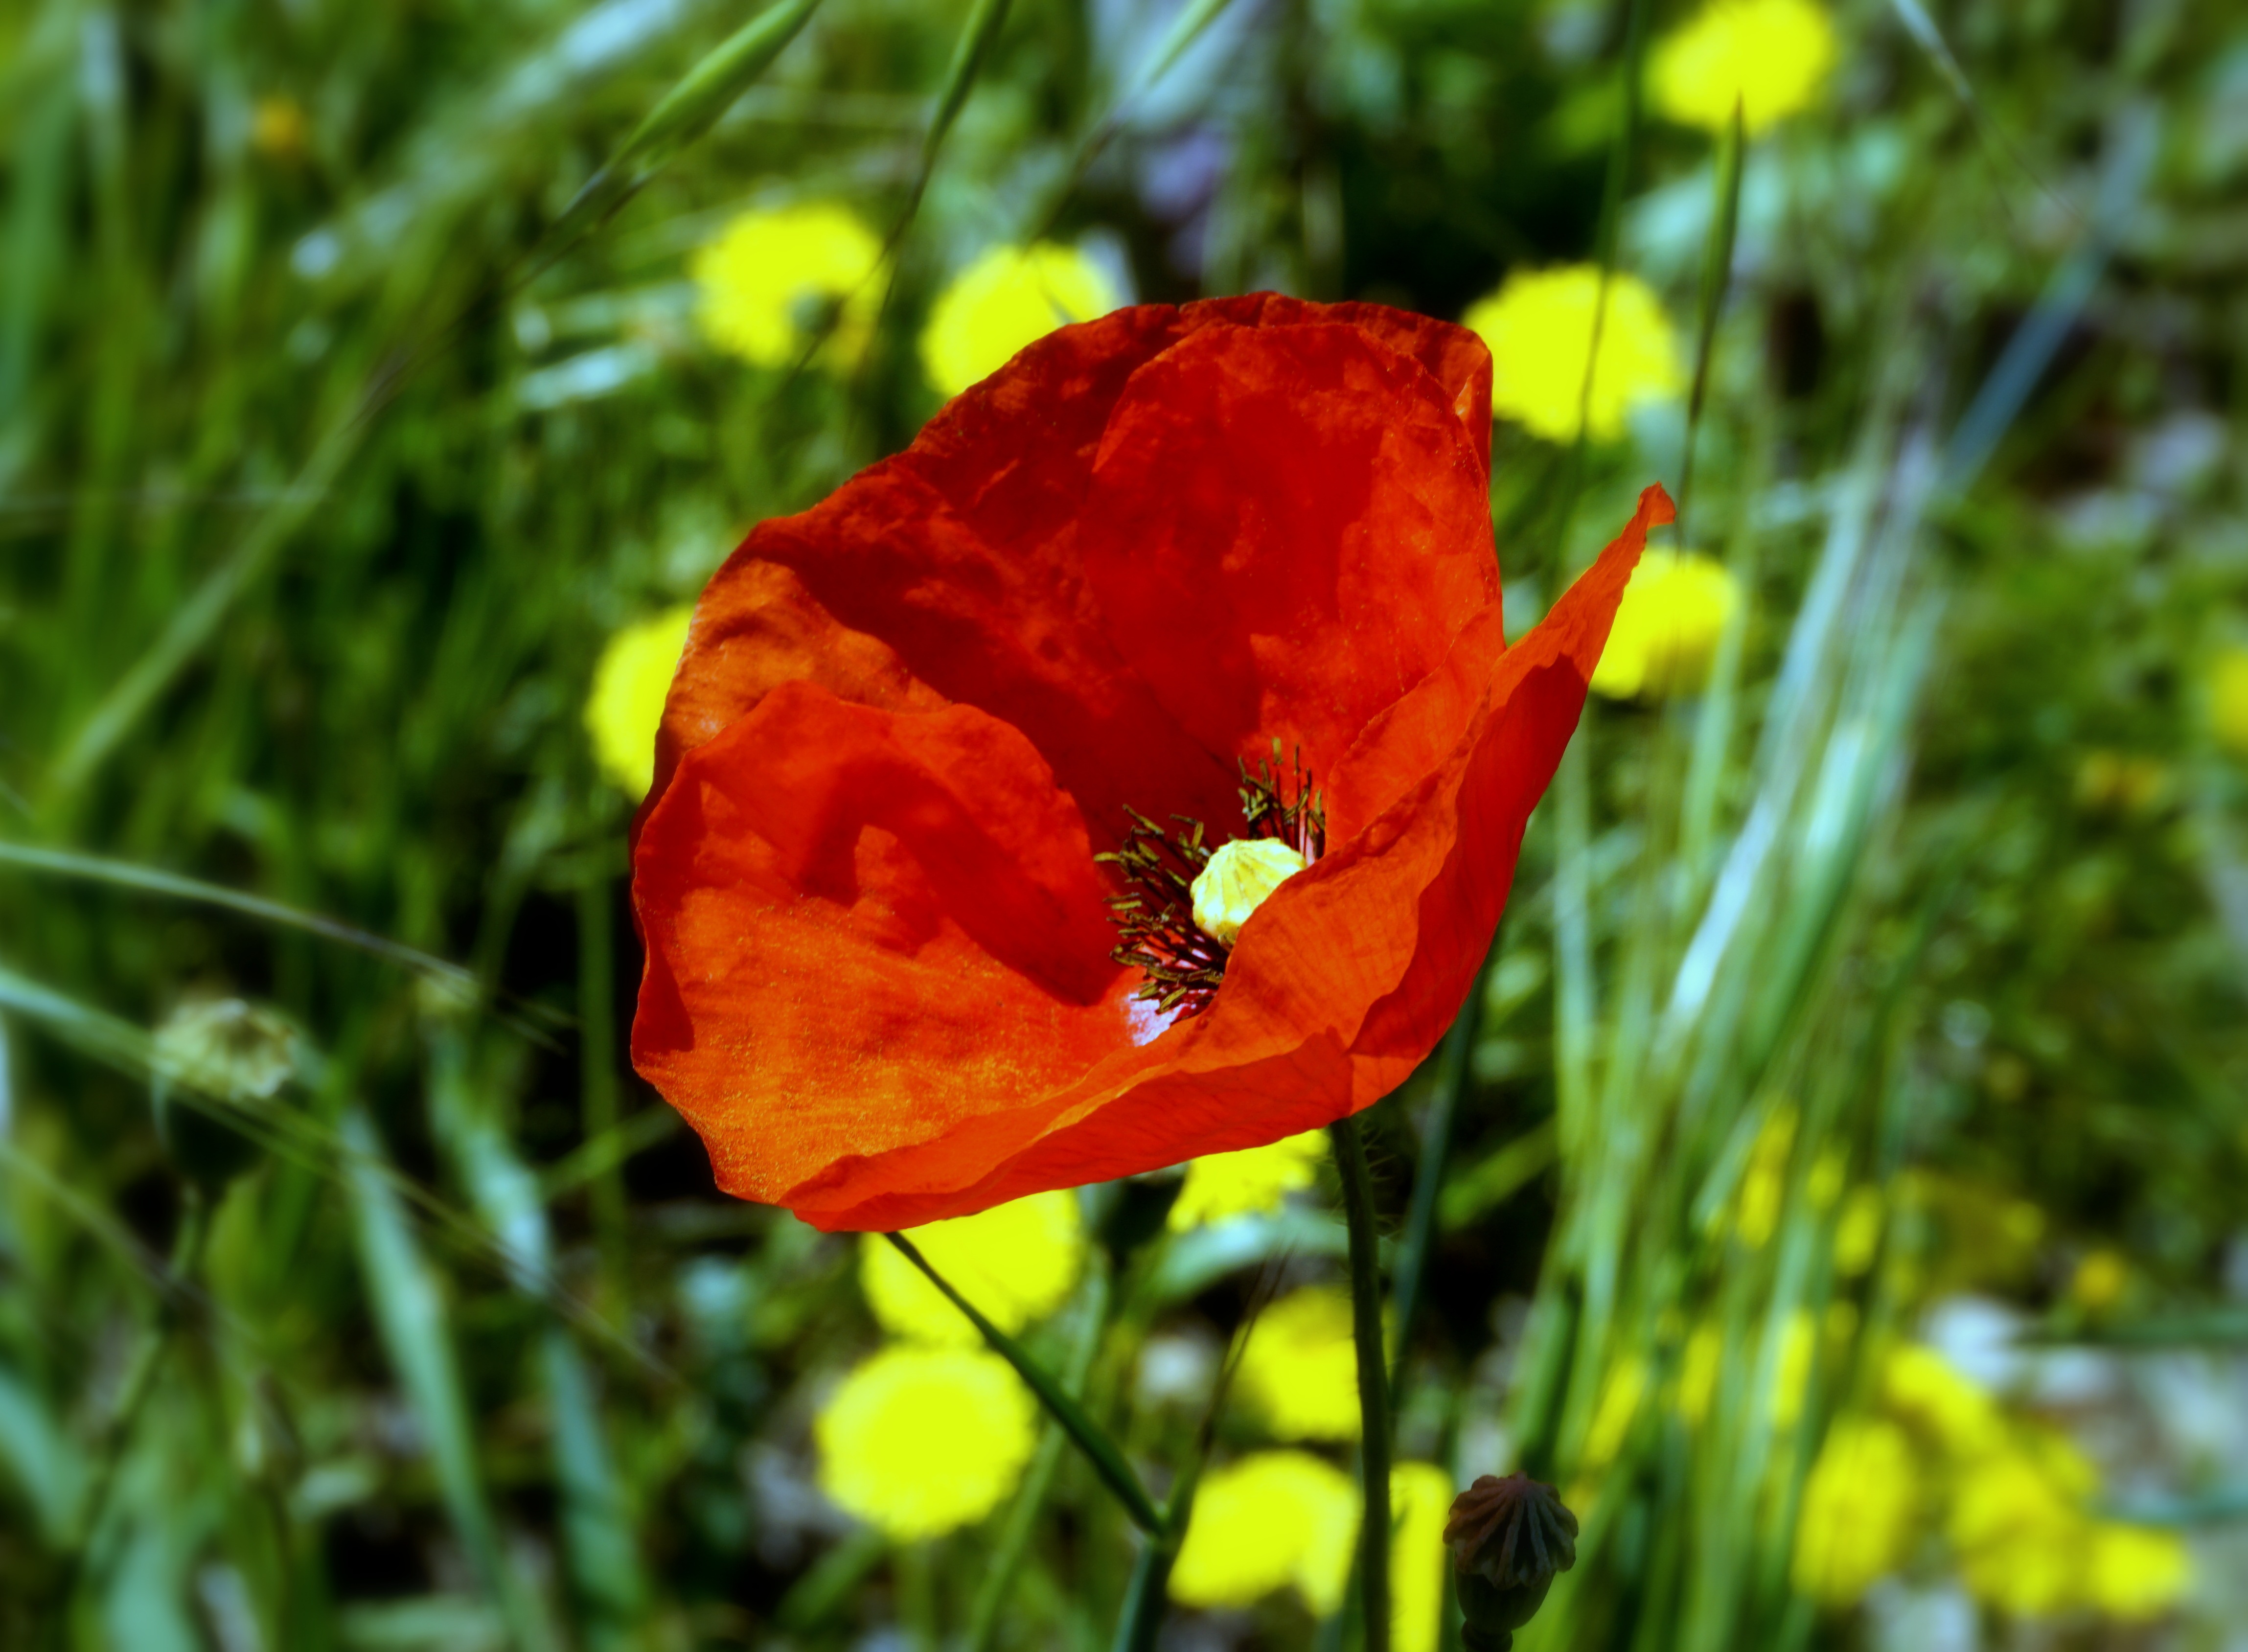
nature, plant, meadow, leaf, flower, petal, summer, spring, red, botany, yellow, flora, wild flower, wildflower, flowers, flower field, wild flowers, poppy flower, beauty, poppy, coquelicot, macro photography, red flowers, delicacy, flowering plant, rosella, field of poppies, eschscholzia californica, plant stem, land plant, poppy family